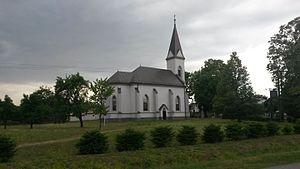
Ostrov est un village de Slovaquie situé dans la région de Košice.